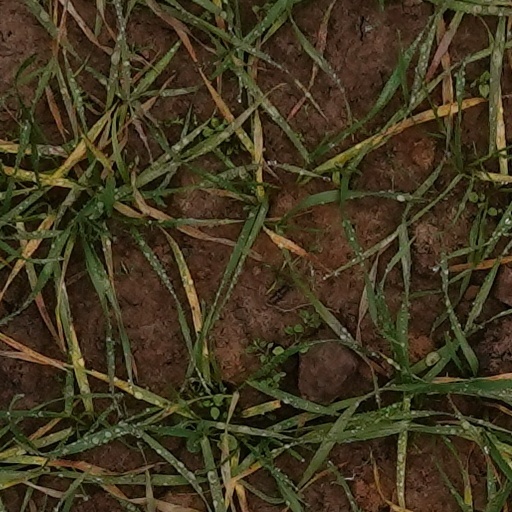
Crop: wheat